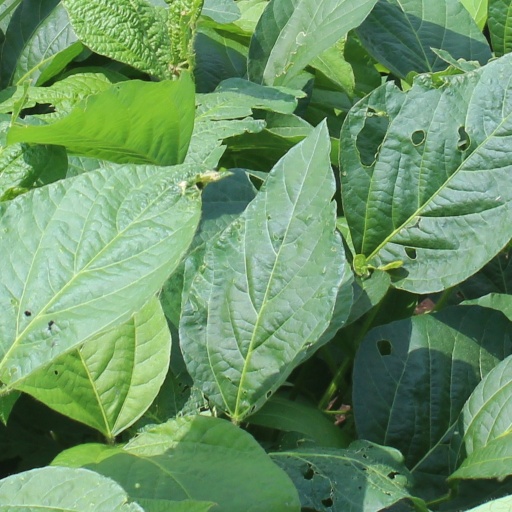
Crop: soybean